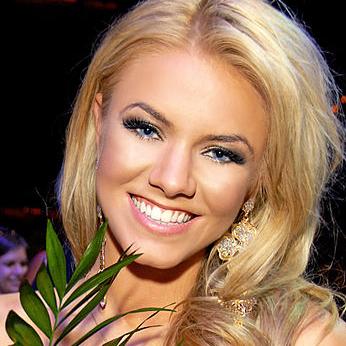
Age: 23